Mercedes-Benz COMAND

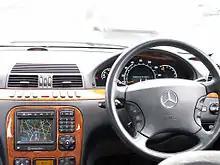
An early model UK-spec (right hand drive) W220 S-Class, with the COMAND system screen and buttons on the center console.

Somewhat confusingly, COMAND 2.5 (not to be confused with the much later COMAND-APS NTG2.5) actually refers to the first generation of COMAND systems, introduced on the W220. The "2.5" label seems to refer to the fact that the main COMAND unit for this first generation had a height of 2.5 DIN. This COMAND system had a cassette drive, a built-in CD drive for the navigation map discs, an FM/AM radio tuner, a 4-channel amplifier and external connectors to other systems. The European models used Tele Atlas map discs (CD). Towards the end of 1999, the system was upgraded to use the improved DX type navigation discs. COMAND 2.5 uses a D2B optical bus for connection to the external CD changer, the telephone system, the optional Bose surround sound system and the optional Linguatronic voice control system. The COMAND 2.5 unit was made by Bosch.